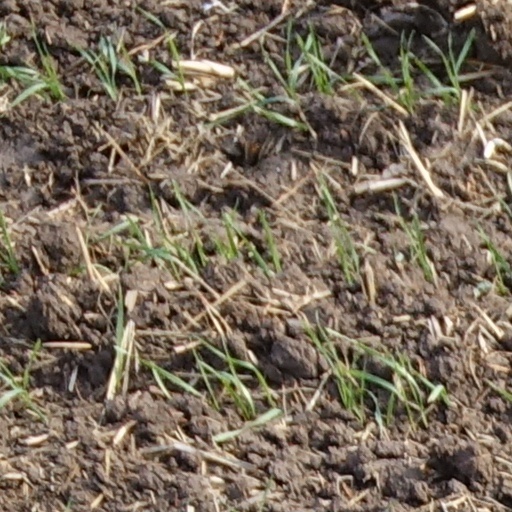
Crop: wheat